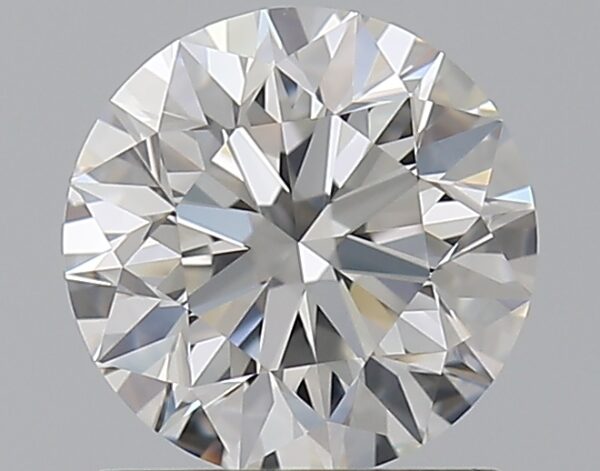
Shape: round
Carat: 1.01
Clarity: VVS2
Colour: G
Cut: EX
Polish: EX
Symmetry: EX
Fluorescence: N
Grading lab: GIA
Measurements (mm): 6.35 x 6.39 x 4.04